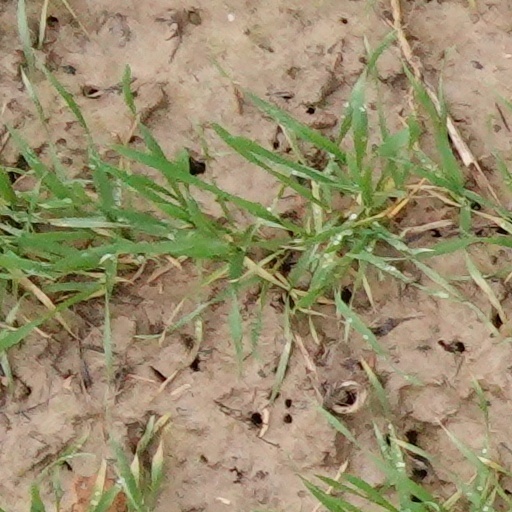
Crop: wheat